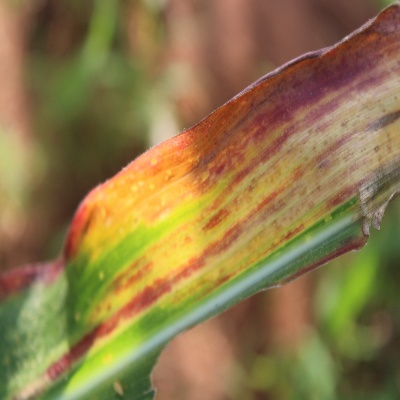
Crop: Maize
Condition: leaf blight